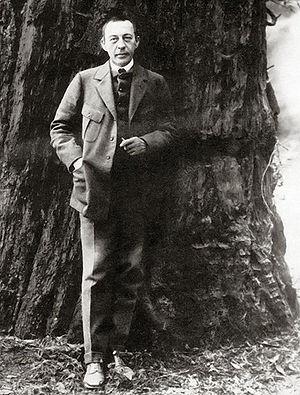
La Sonate pour piano nᵒ 2 en si bémol mineur, opus 36 de Sergei Rachmaninov a été écrite entre janvier et août 1913 à Rome et en Russie. Elle est contemporaine de sa symphonie chorale Les Cloches, et est dédiée à Matvei Pressman, ami d'enfance et élève comme Rachmaninov dans la classe de piano de Nikolai Zverev.